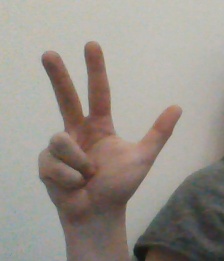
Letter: al